Describe the emotion expressed in this image:  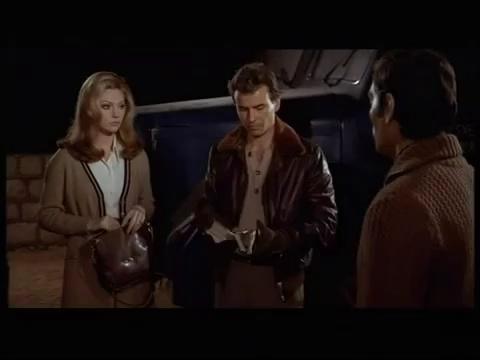
This person displays Suffering, valence and arousal with high intensity.